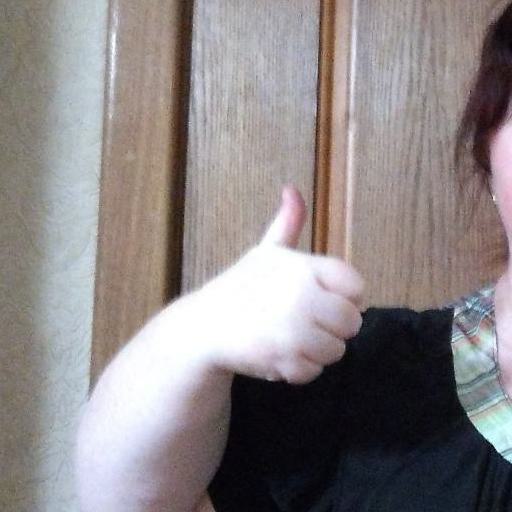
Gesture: like